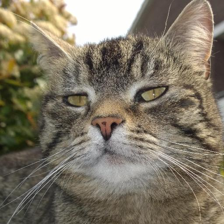
Label: animals